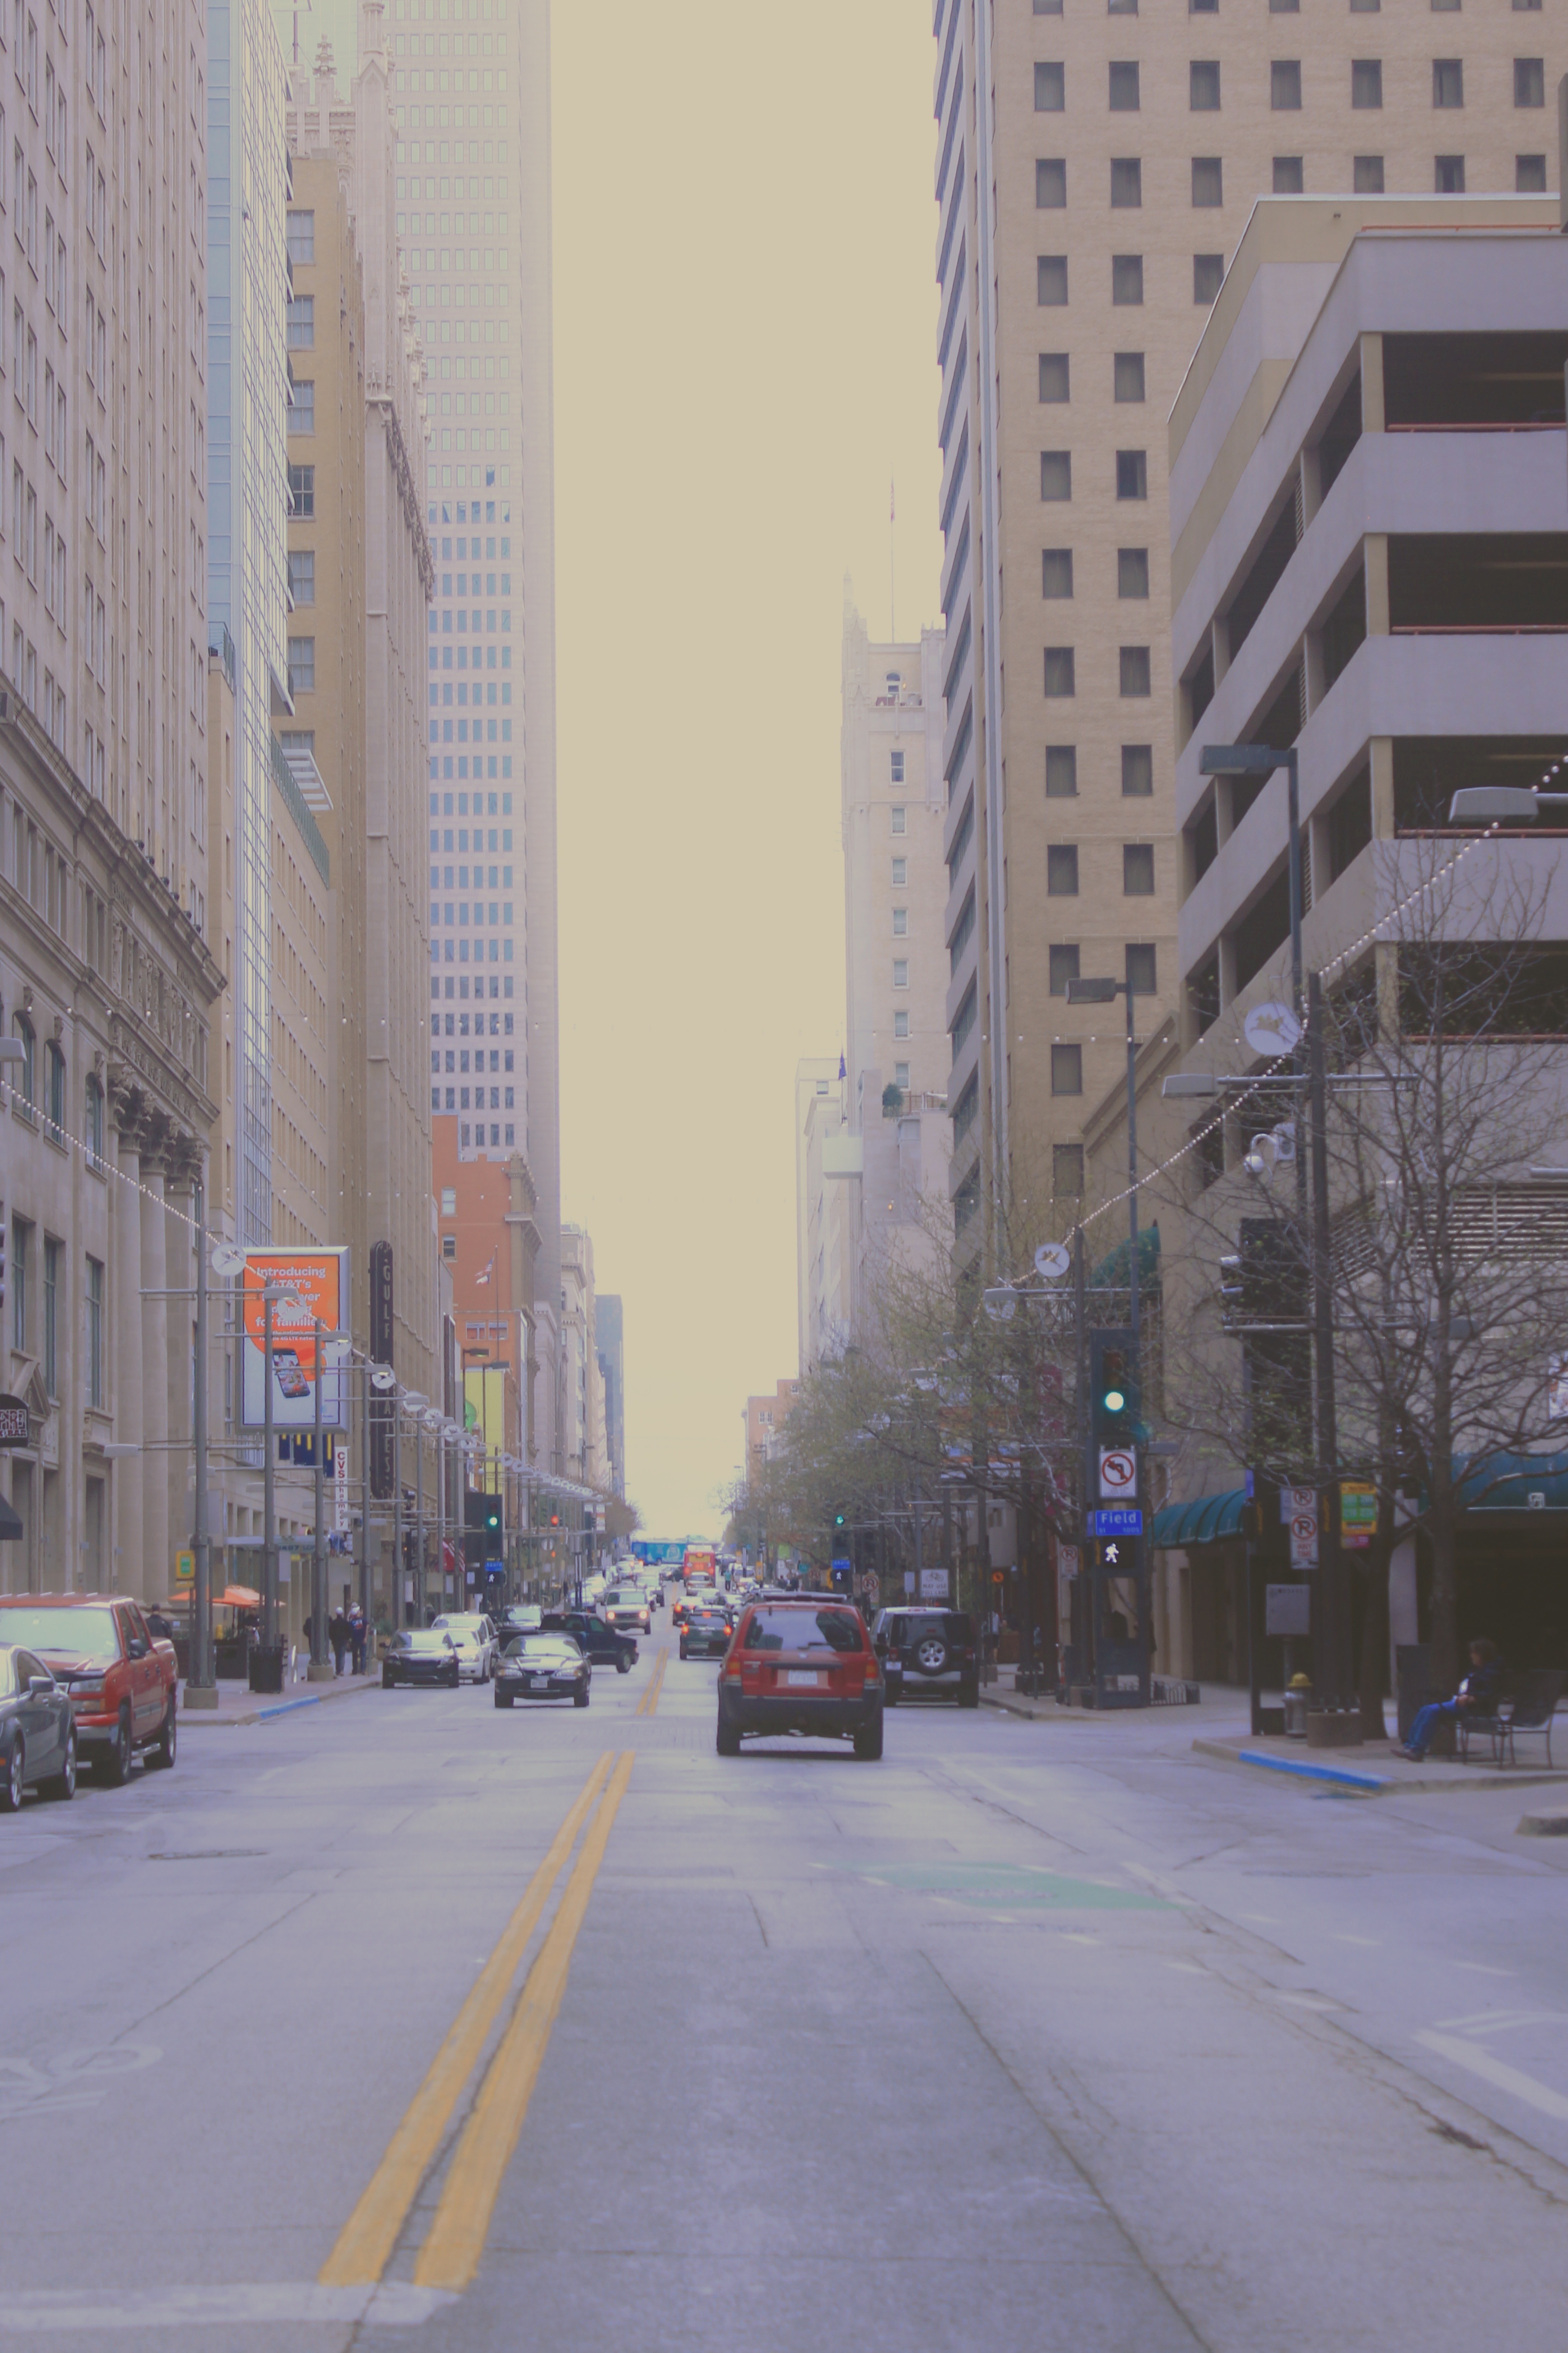
snow, winter, architecture, road, street, town, city, skyscraper, cityscape, downtown, weather, lane, tower block, infrastructure, shape, metropolis, neighbourhood, urban area, residential area, atmospheric phenomenon, human settlement, metropolitan area